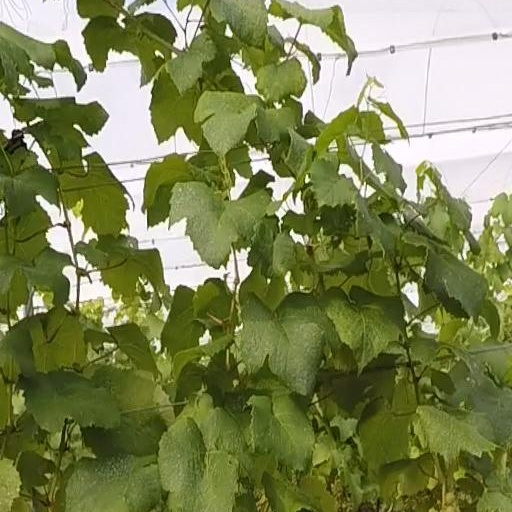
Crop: grape